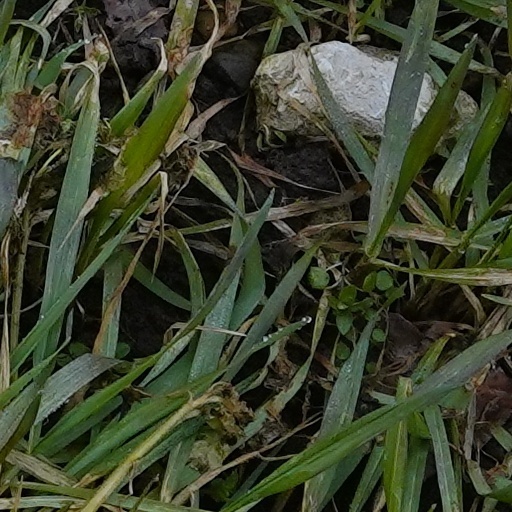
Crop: wheat